After Hours (The Weeknd album)

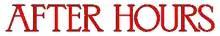
The "After Hours" logo

A self titled short film for the album was first teased on March 3, 2020, with its release occurring on March 4, 2020. It was directed by Anton Tammi and continued the storyline and aesthetics found in the visuals for "Heartless" and "Blinding Lights". The film is set shortly after the Weeknd's performance of "Blinding Lights" on "Jimmy Kimmel Live!" (dated January 22, 2020) and features various snippets of the tracks from the album as he navigates a subway. It concludes with the Weeknd seemingly murdering a couple in a secluded elevator. The visual was noted by journalists as being inspired by the films "Joker" and "The Shining". In an interview to "Variety" in 2020, the Weeknd said that films such as "Chinatown", "Jacobs Ladder", "King of Comedy", "Trouble Every Day", "Possession", "Dressed to Kill" and "After Hours" are referred in the short film.